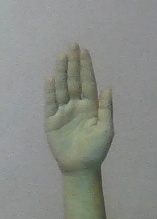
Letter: seen